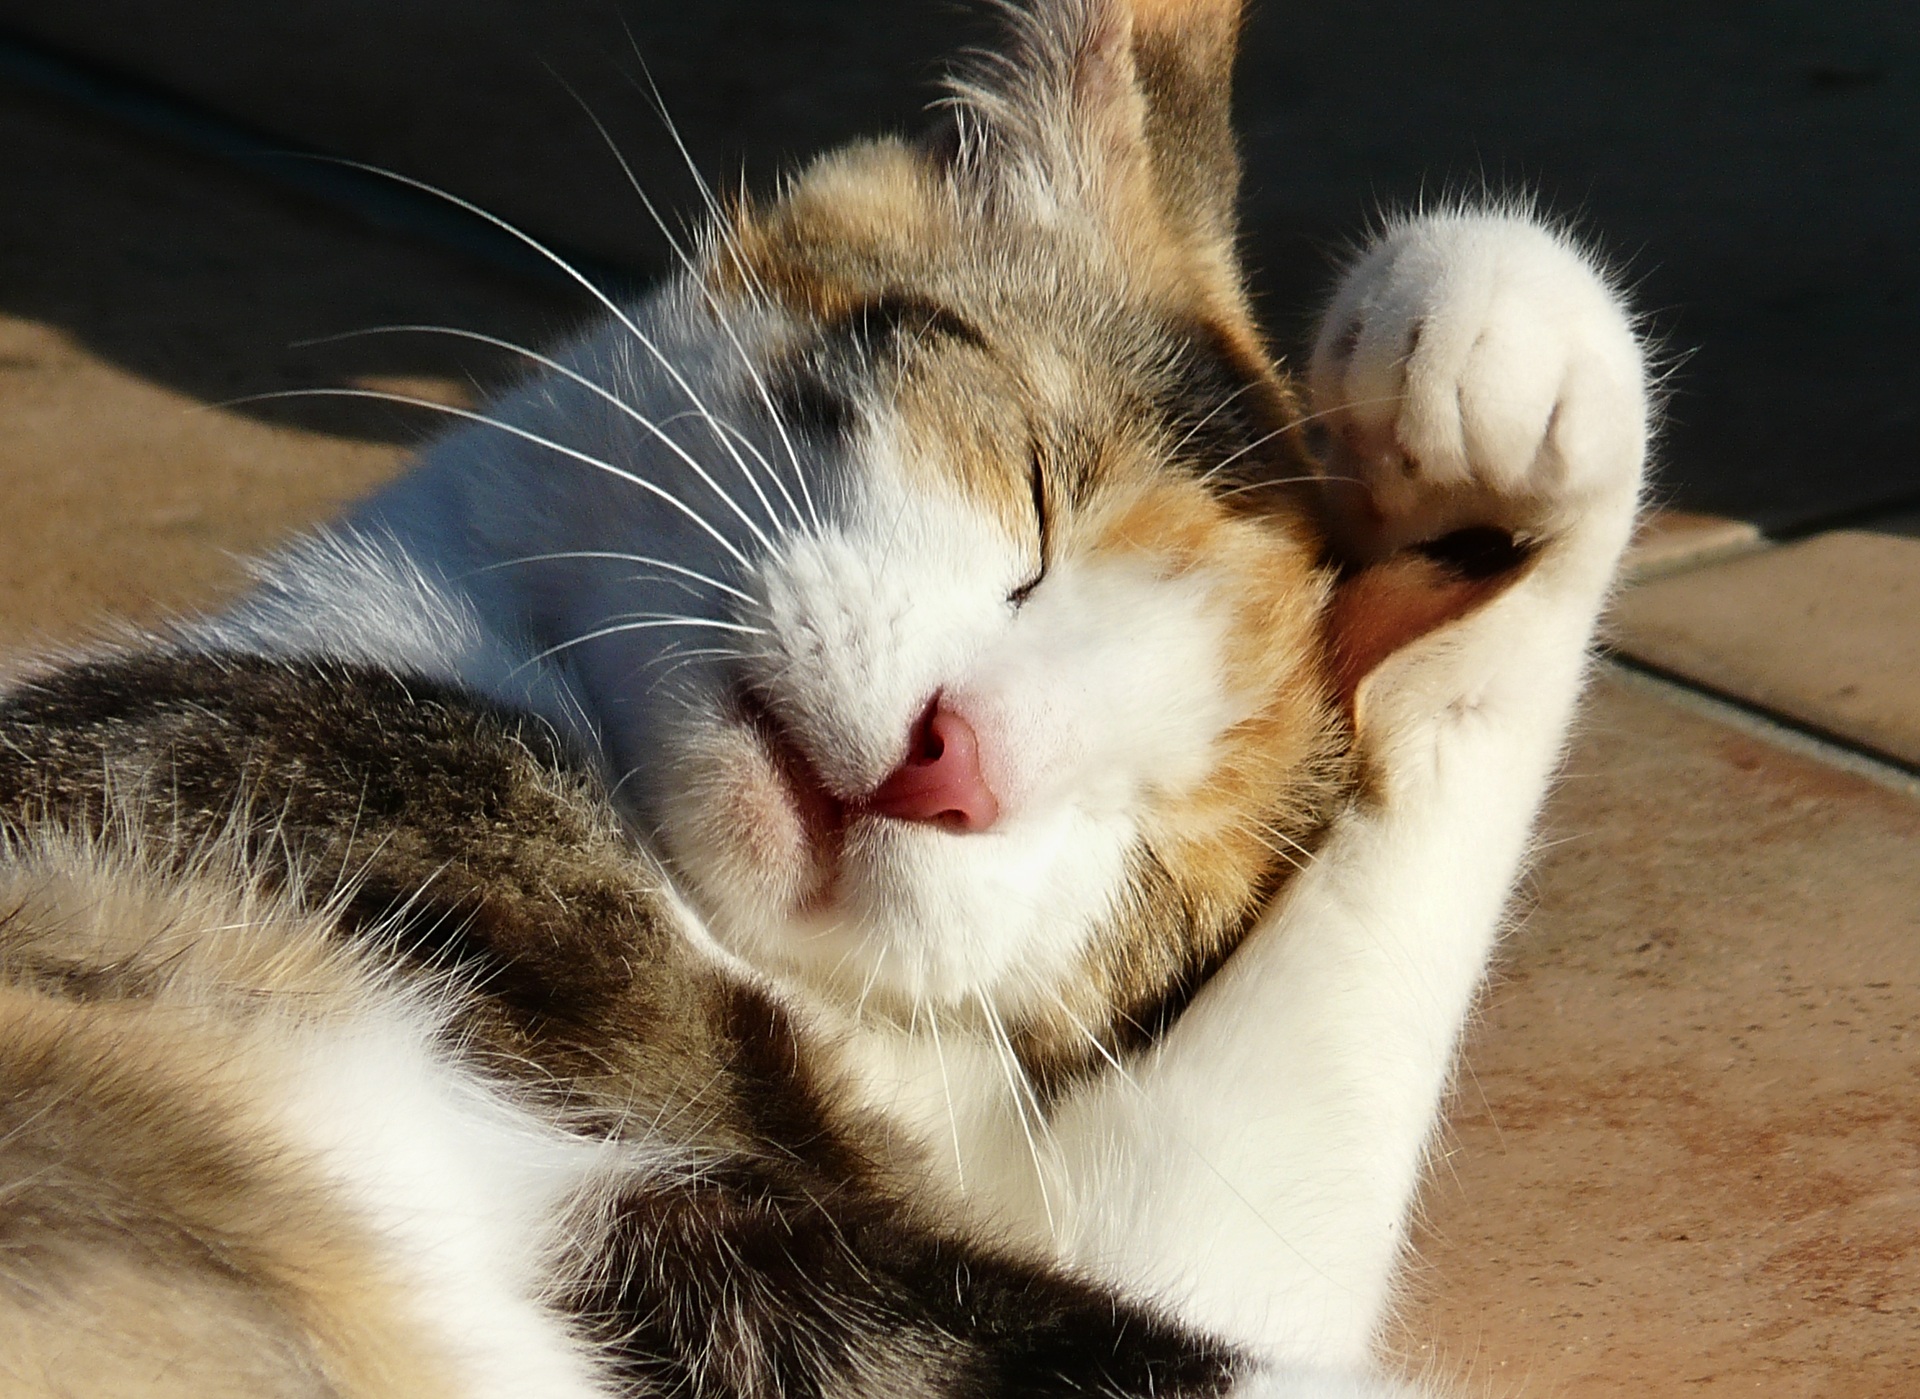
summer, kitten, cat, washing, mammal, fauna, yawn, close up, nose, whiskers, snout, animals, vertebrate, the sun, small to medium sized cats, cat like mammal, morning toilet